Pottery Barn rule

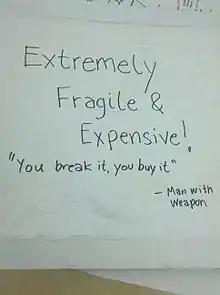
A note stating the rule signed by "Man with weapon".

The Pottery Barn rule is an American expression alluding to a policy of "you break it, you've bought it" or "you break it, you buy it" or "you break it, you remake it", by which a retail store holds a customer responsible for damage done to merchandise on display. It generally encourages customers to be careful when handling others' property. It is an analogy often used in the political or military arena to suggest that if an actor inadvertently creates a problem, the actor is obliged to provide the resources necessary to correct it.